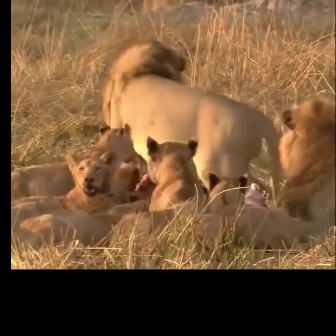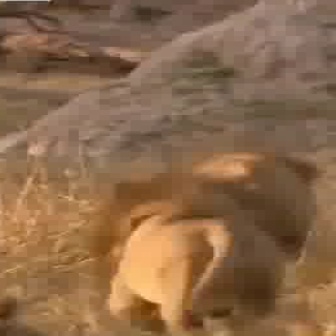
  Please identify the target specified by the bounding box [101,38,281,218] in the first image and locate it in the second image. Return the coordinates in [x_min,y_min,x_max,y_max] format.
Answer: [171,147,321,297]